Farhad (singer)

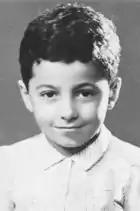
Farhad in his childhood, c 1940s–50s.

Farhad was born on 20 January 1944 in Tehran, Iran. His father was Reza Mehrad, an Iranian diplomat who worked in the Arabic countries for the Iranian Ministry of Foreign Affairs.